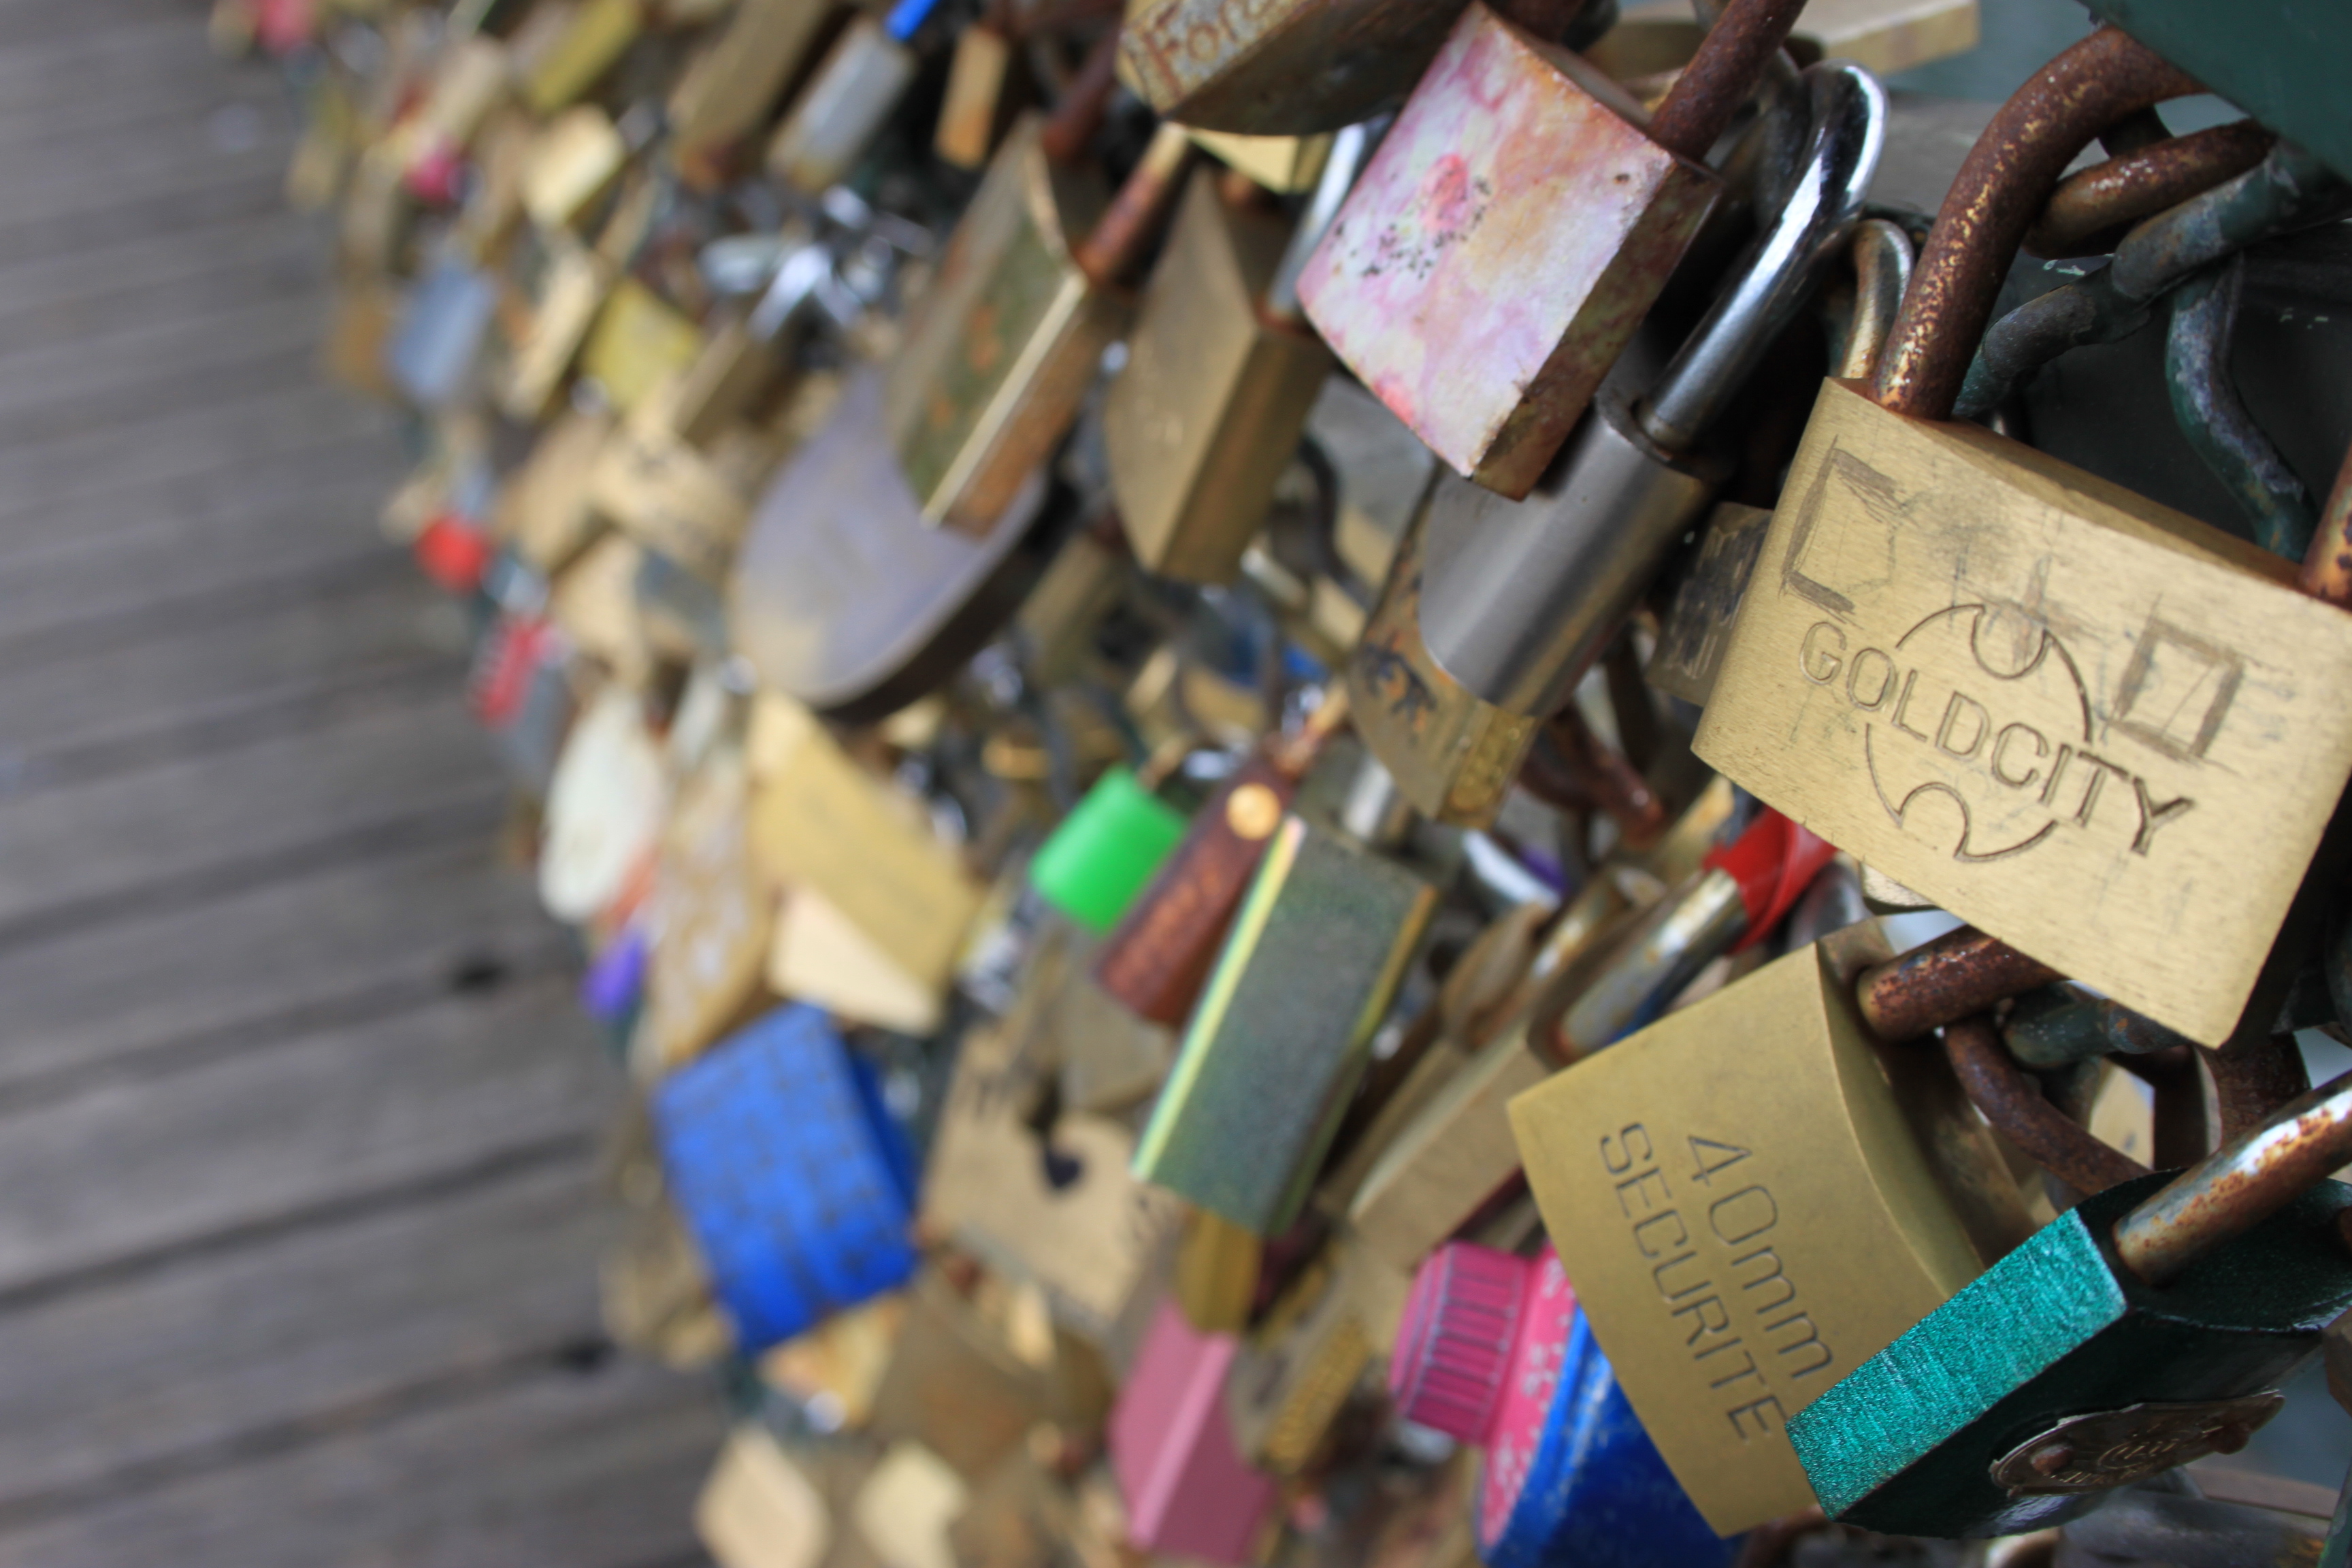
locked, product